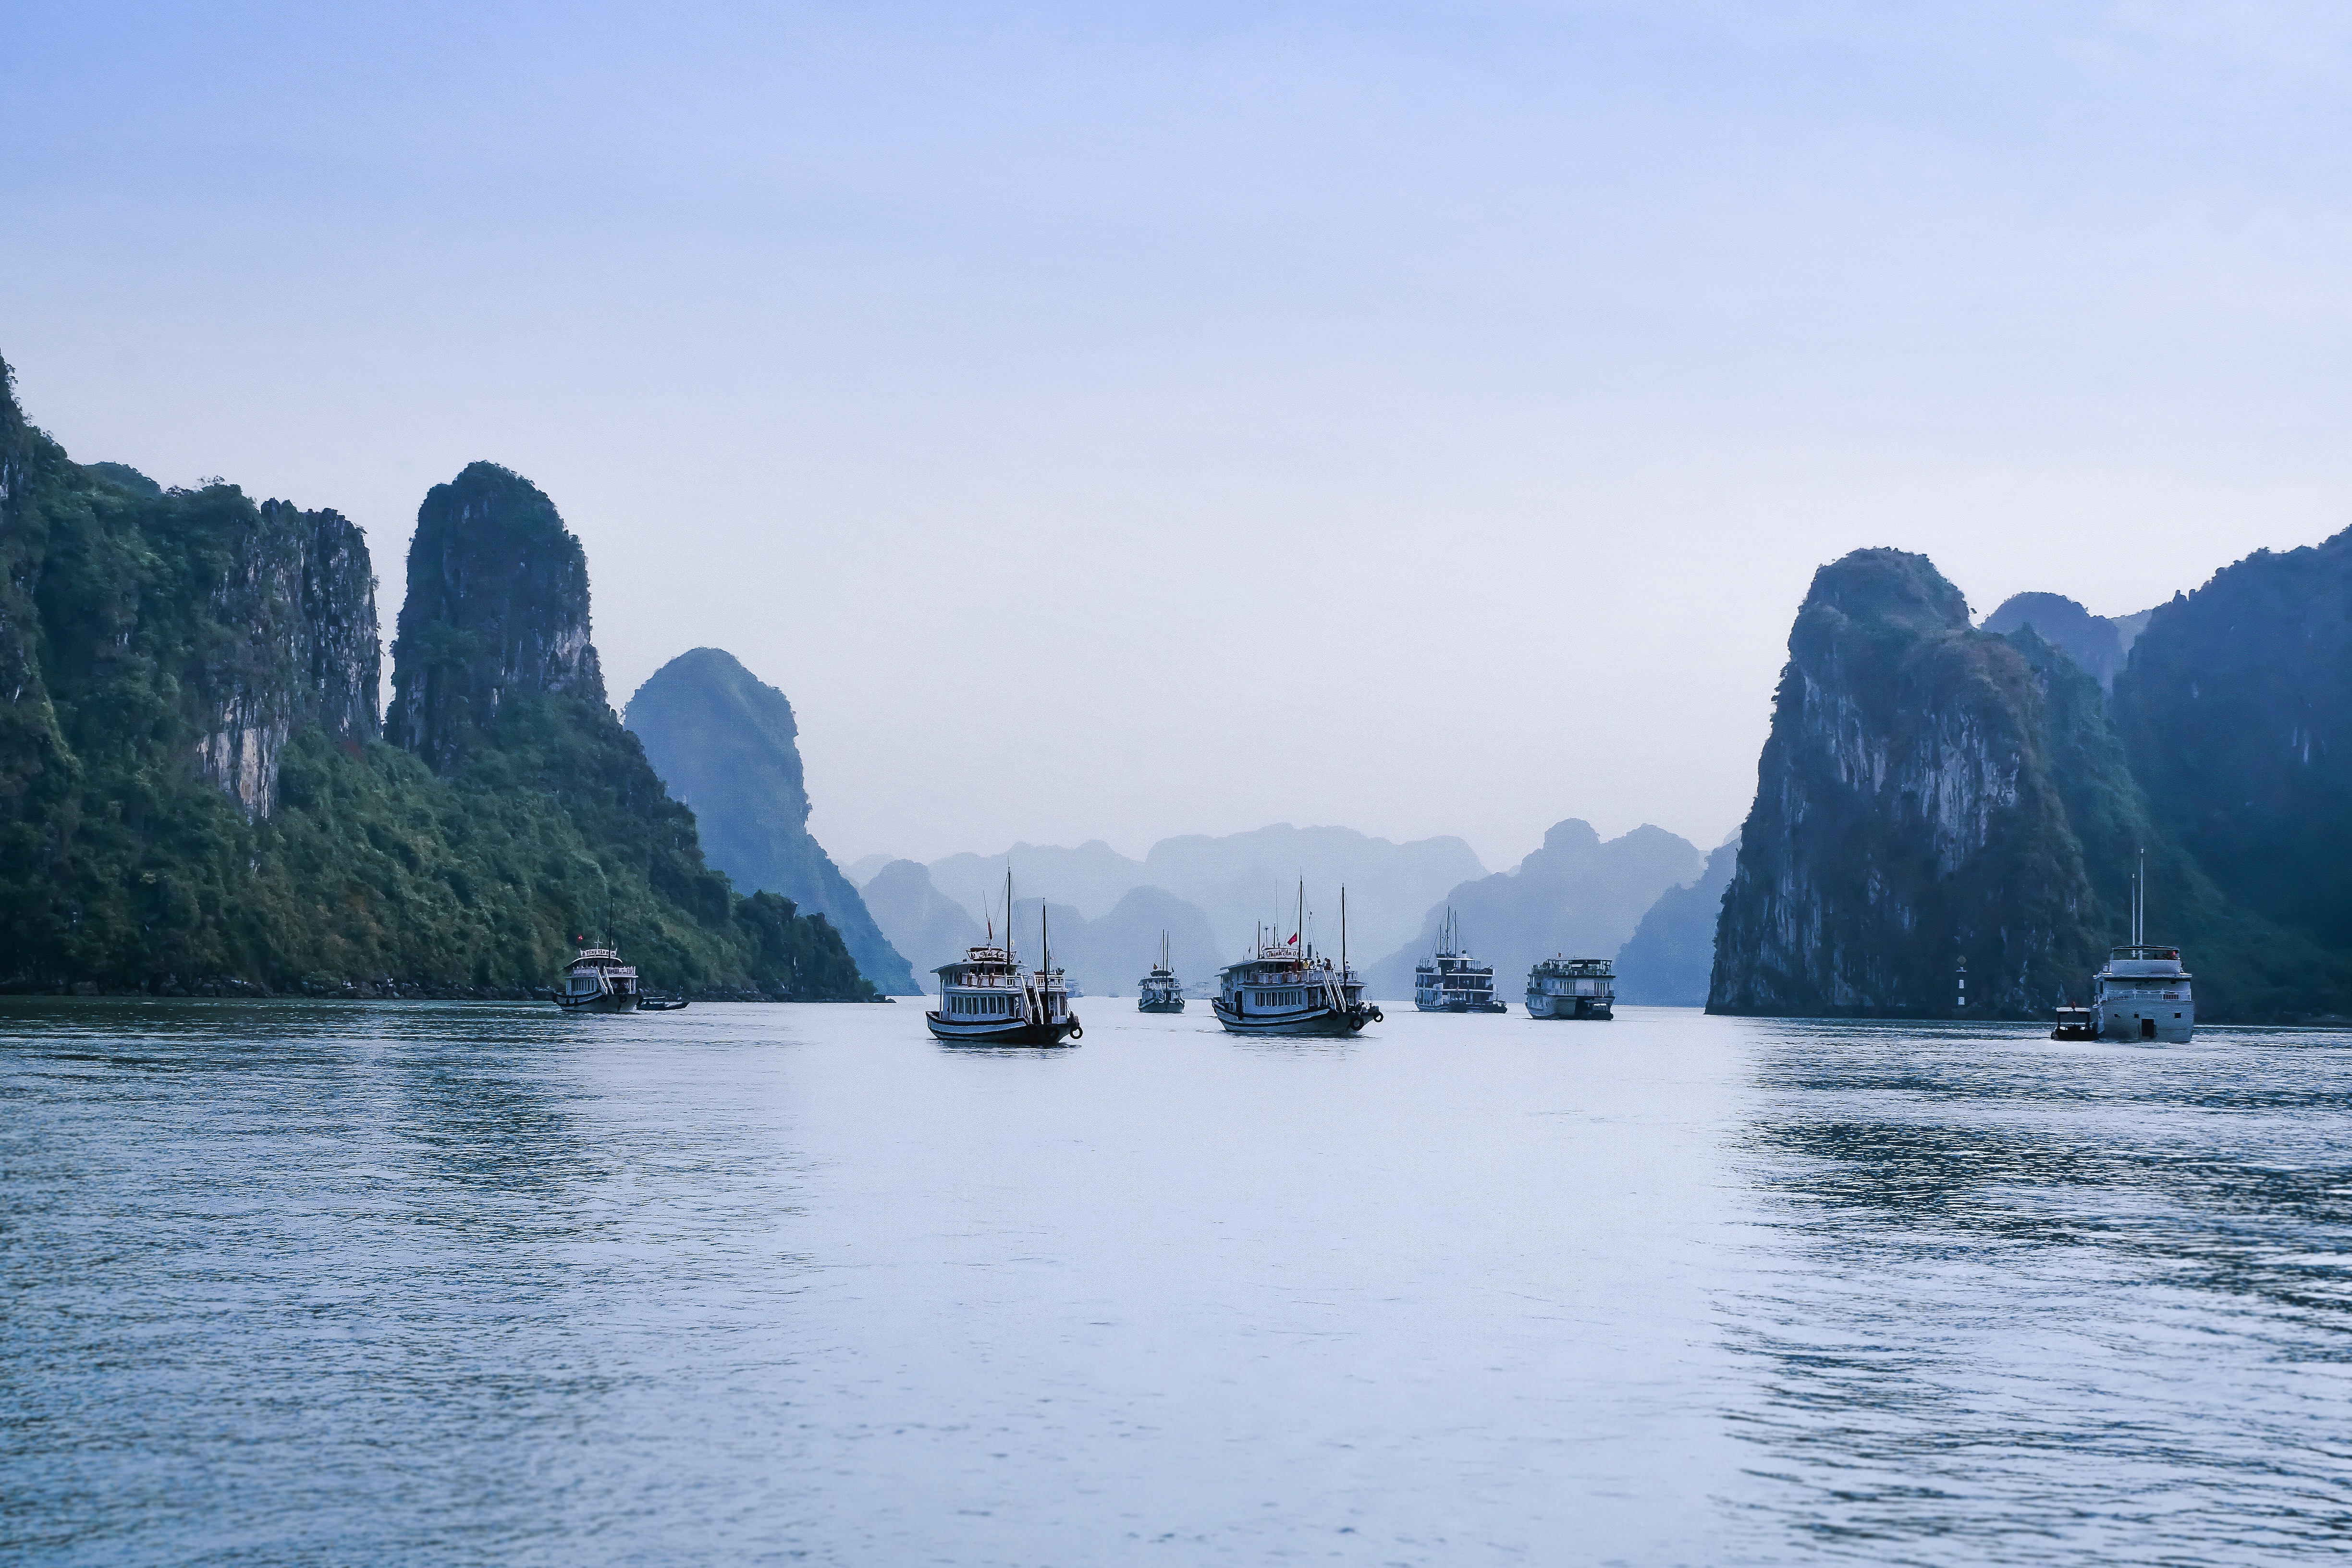
sea, coast, mountain, boat, lake, river, mountain range, vehicle, bay, fjord, body of water, boating, loch, landform, geographical feature, glacial landform